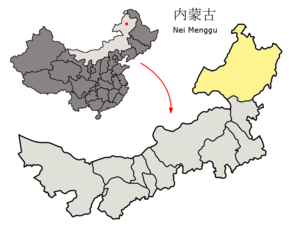
Hulunbuir
Hulun Buir er en by på præfekturniveau i den nordøstlige del af Indre Mongoliet. Hulun Buir er navnet på hele regionen, dets center er Hailar distrikt.